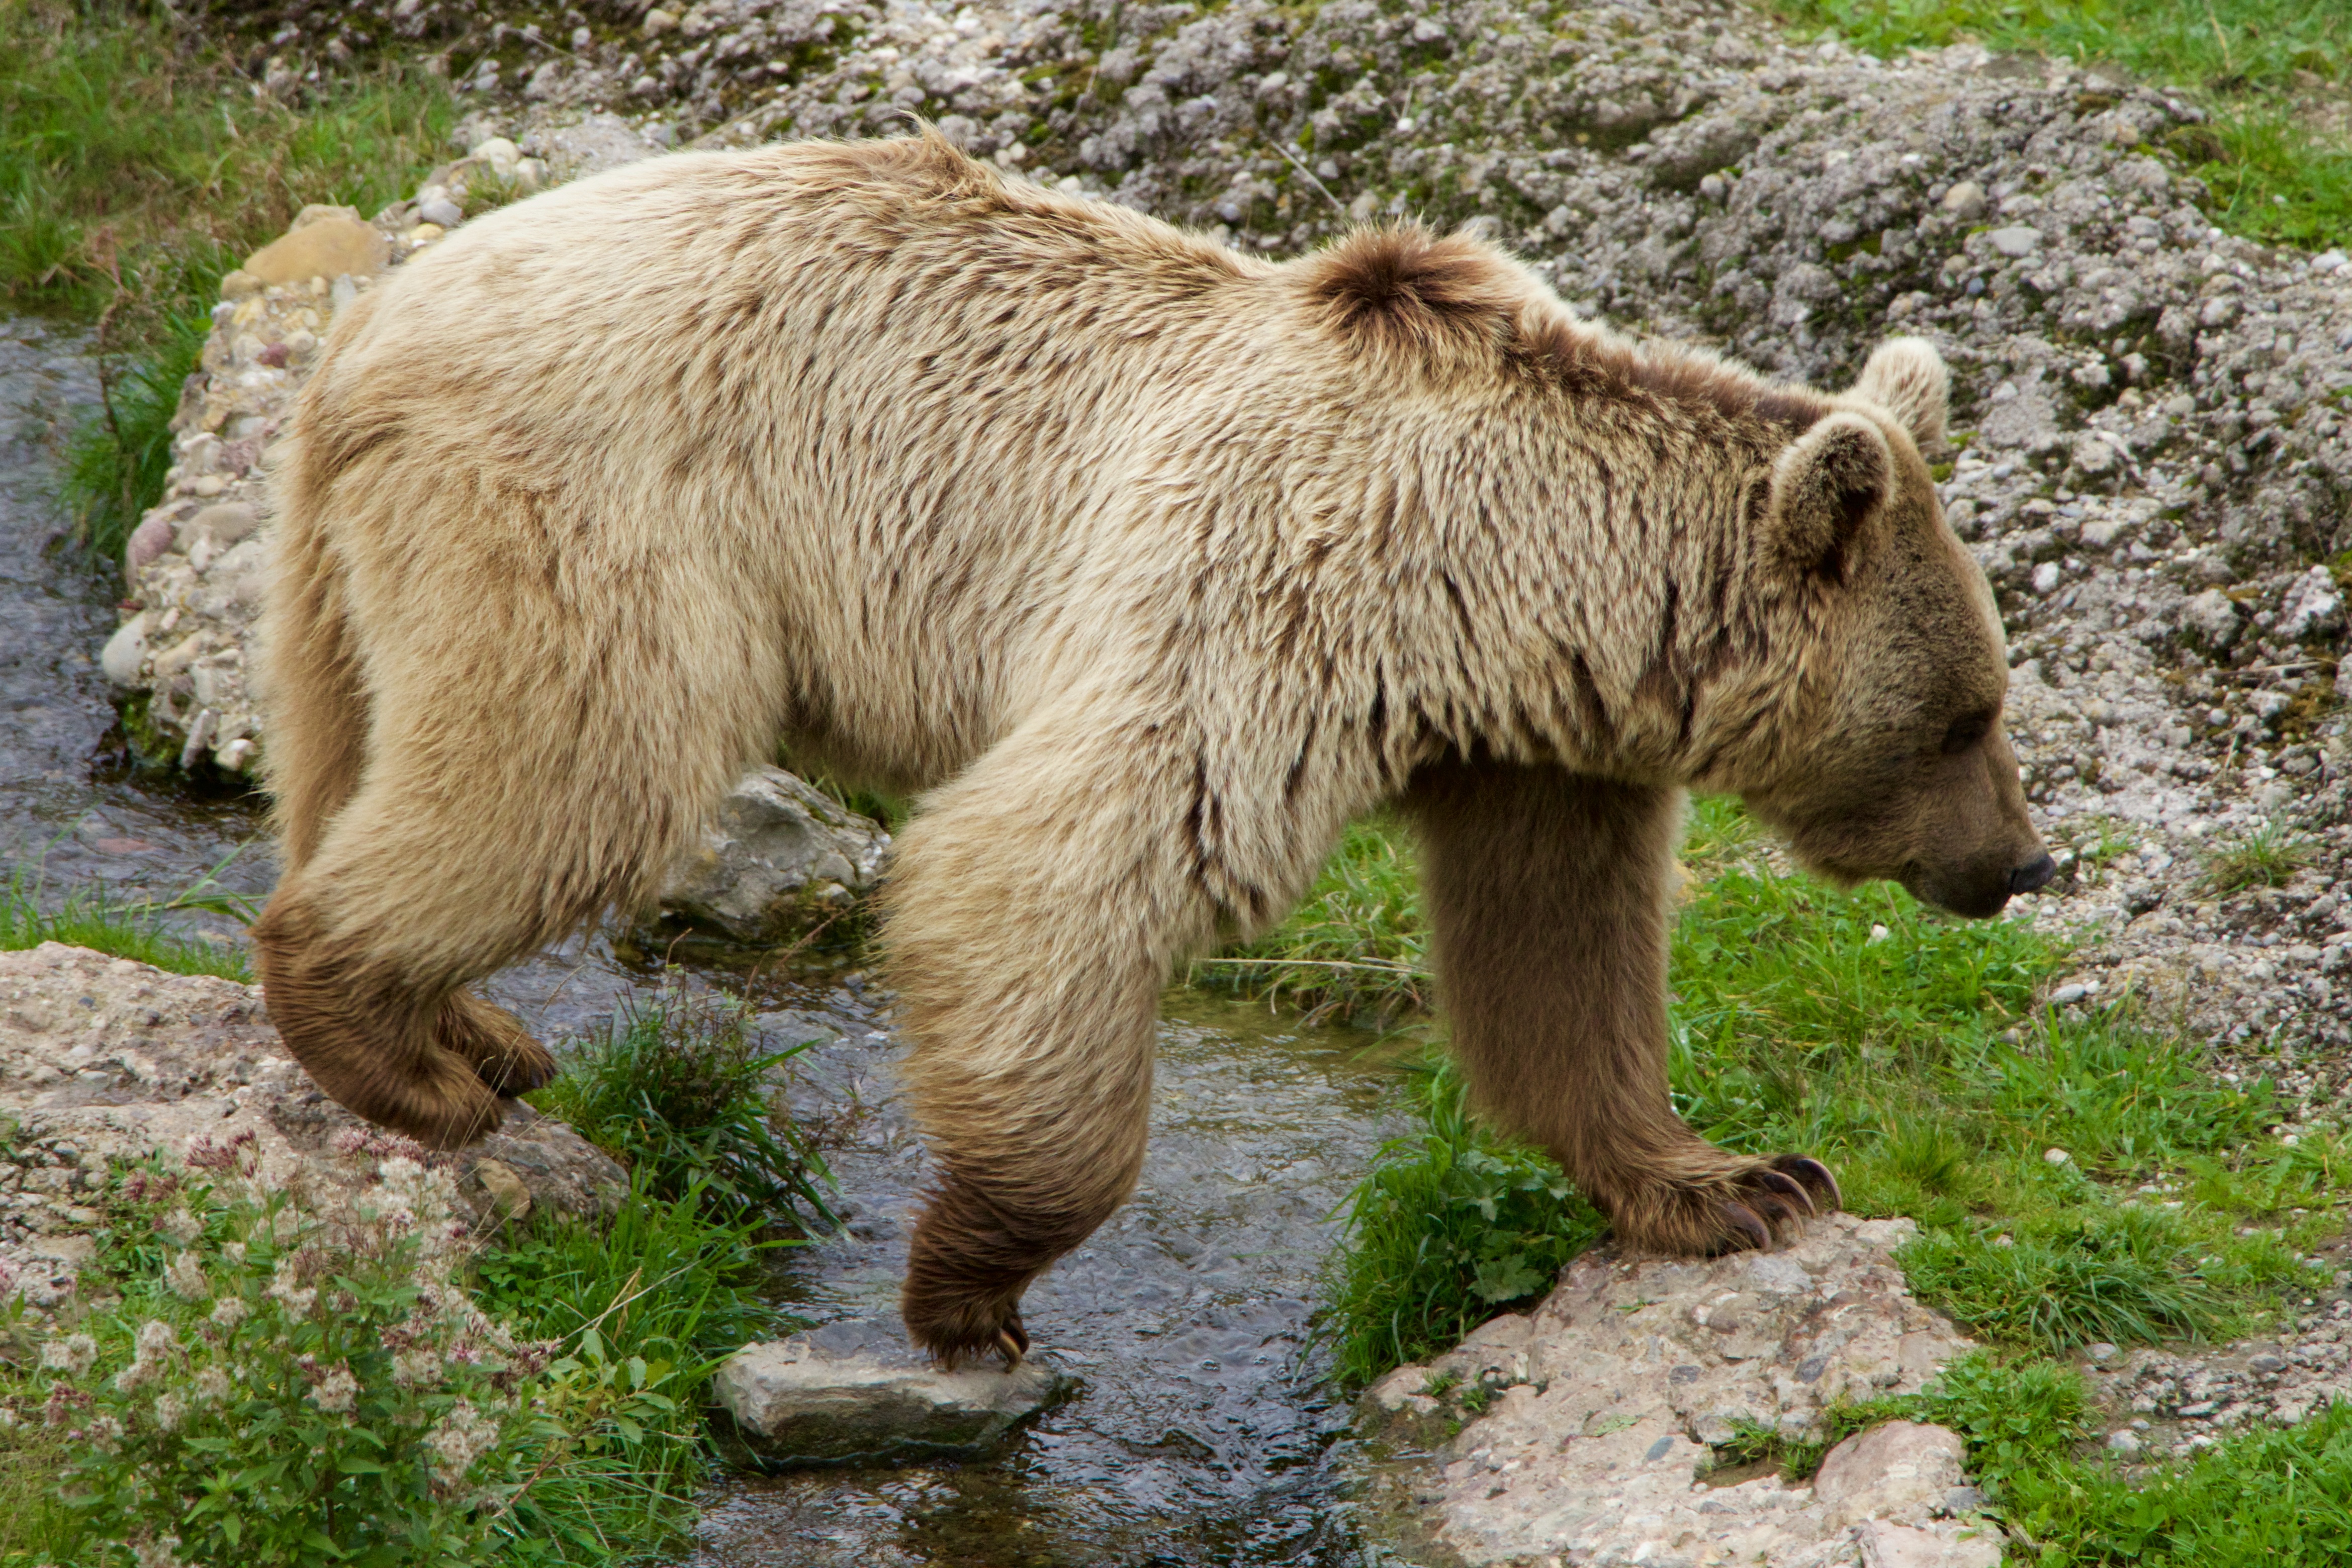
nature, bear, wildlife, zoo, mammal, fauna, brown bear, animals, vertebrate, grizzly bear, siberian bear, dog breed group